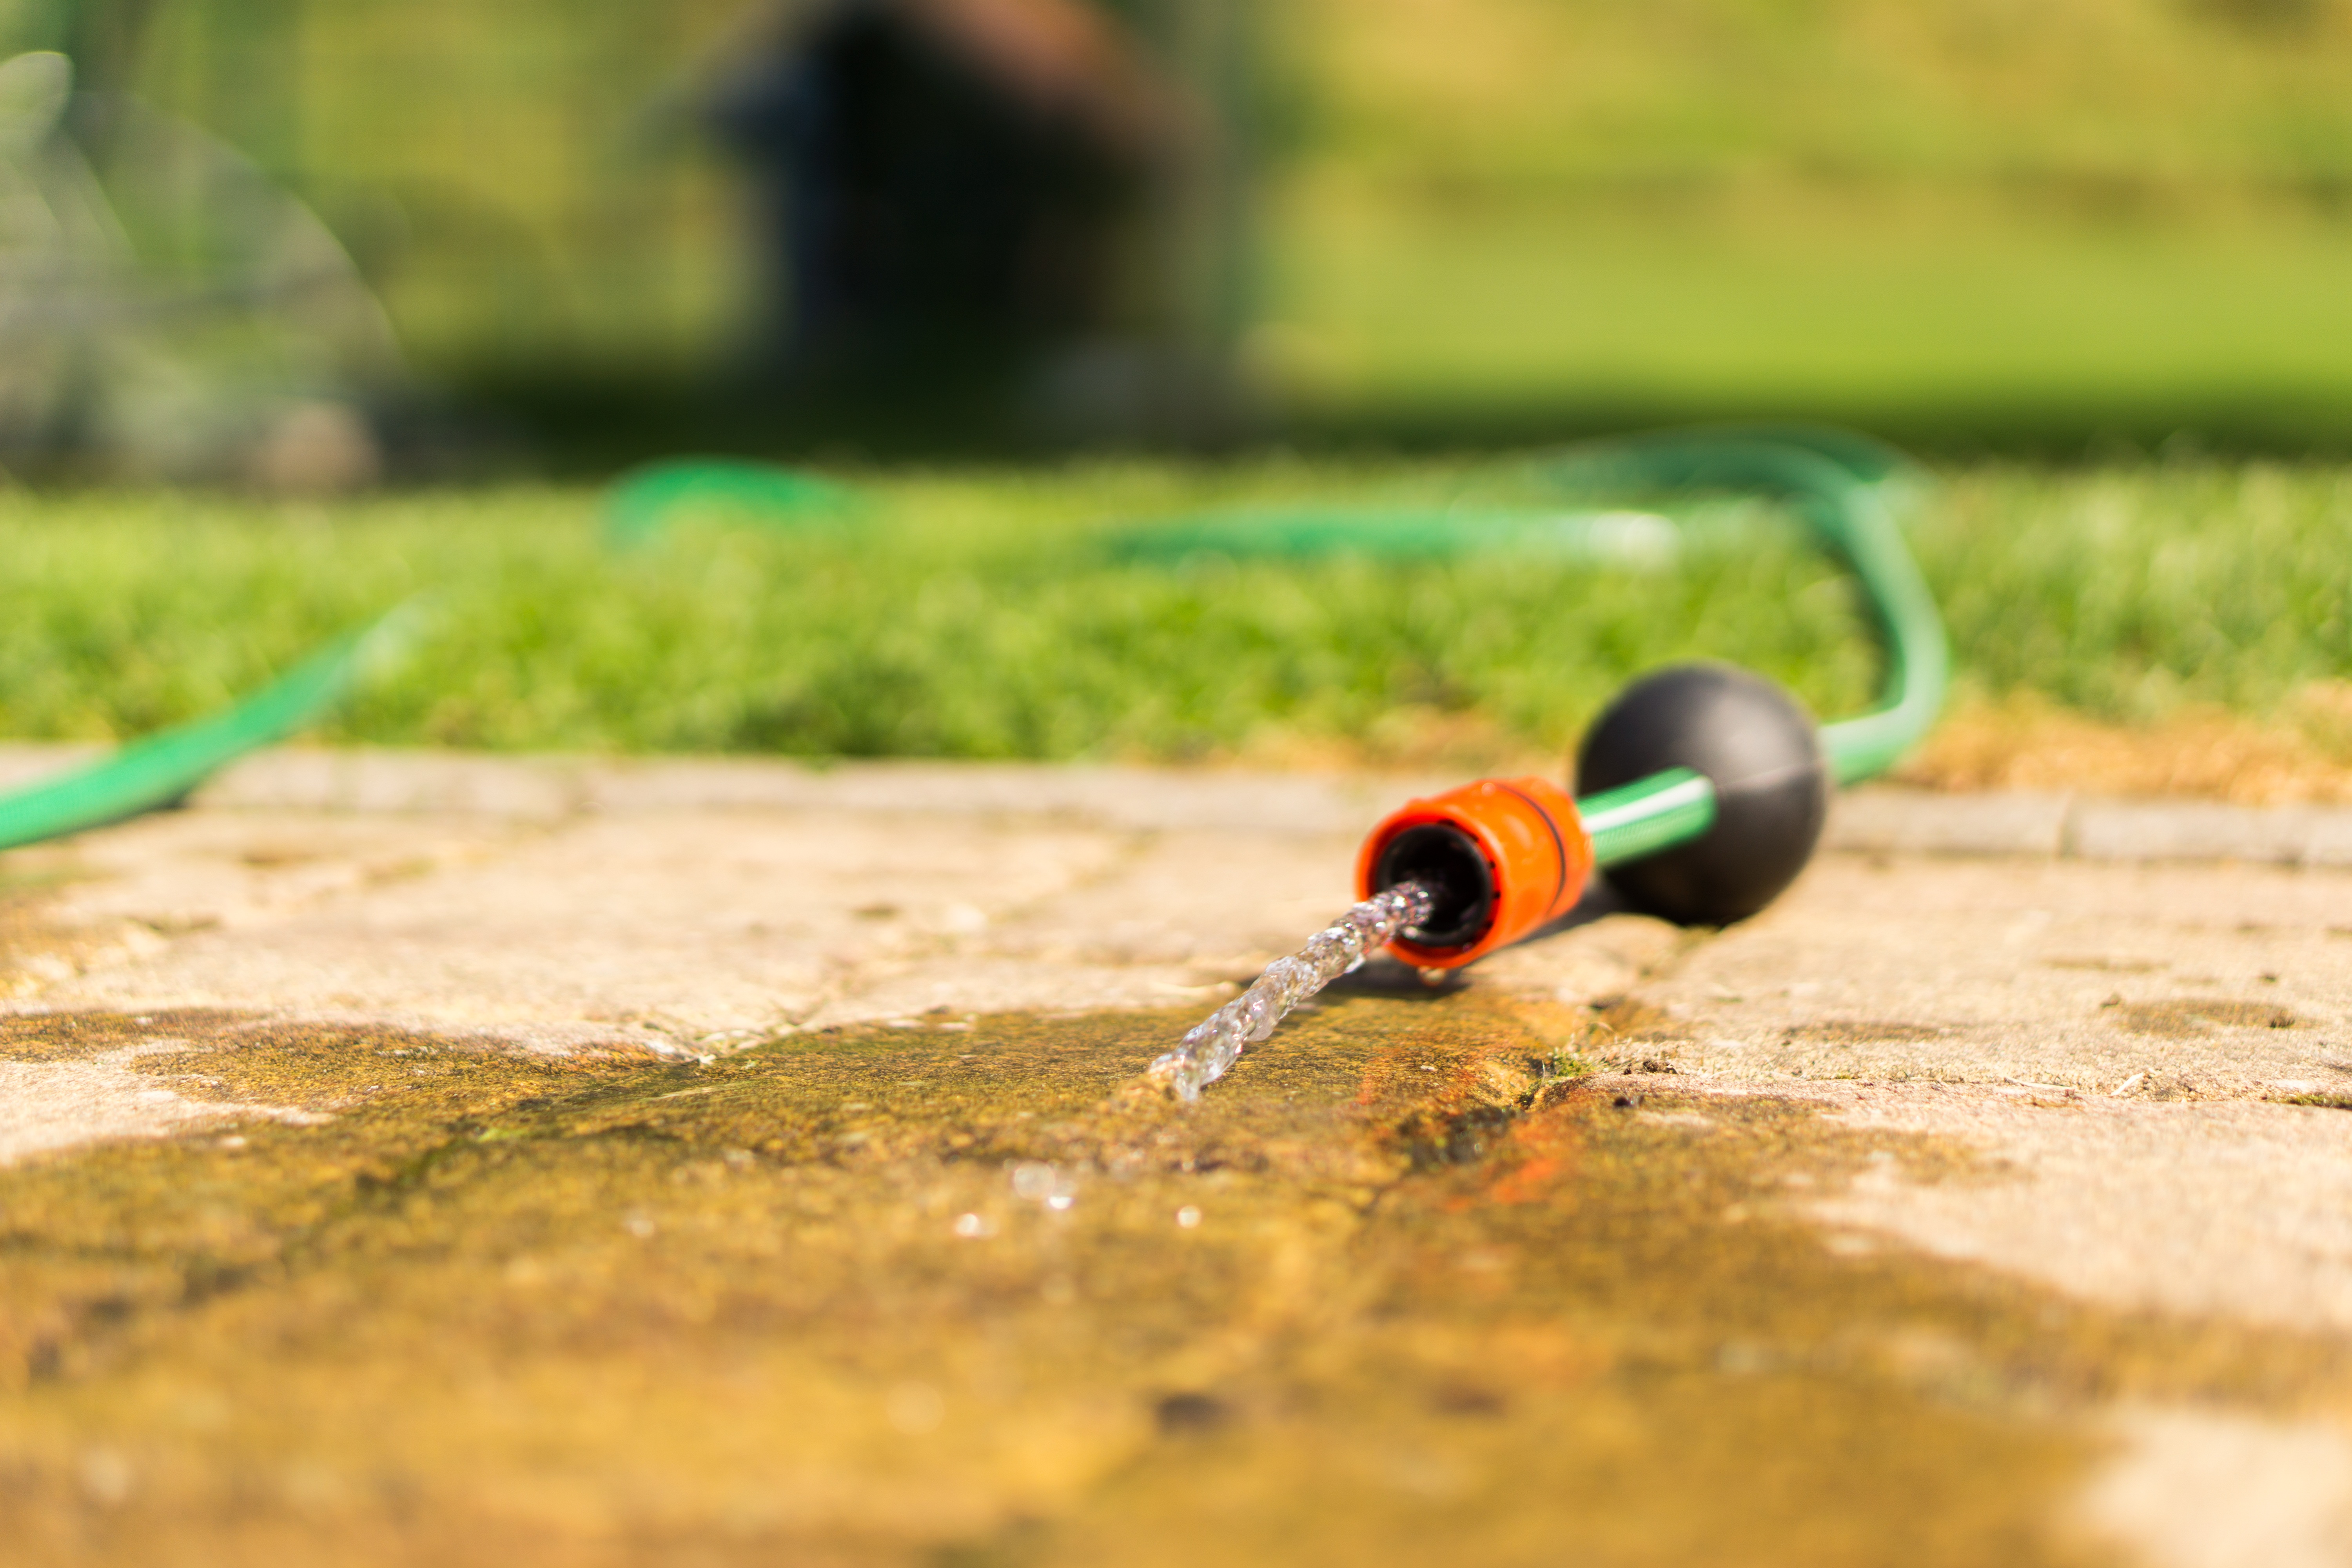
water, nature, grass, bird, leaf, flower, wildlife, green, color, autumn, clean, soil, yellow, fauna, hose, casting, irrigation, garden hose, macro photography, purely